List of UK Jazz & Blues Albums Chart number ones of 2015

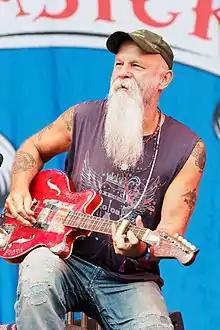
Seasick Steve spent a total of 15 weeks atop the chart in 2015 – 11 weeks with "Walkin' Man: The Best of Seasick Steve" and four with "Sonic Soul Surfer".

The UK Jazz & Blues Albums Chart is a record chart which ranks the best-selling jazz and blues albums in the United Kingdom. Compiled and published by the Official Charts Company, the data is based on each album's weekly physical sales, digital downloads and streams. In 2015, 52 charts were published with six albums at number one. The first number-one album of the year was Gregory Porter's third album "Liquid Spirit", which spent most of the first three months of the year atop the chart, completing a run of 15 consecutive weeks starting in December 2014. "Liquid Spirit" was also the last number-one album of the year, returning to the top spot for the final week of 2015.